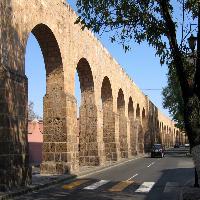
Weather: sun or clear